Anatol Șalaru

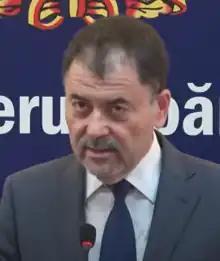
Șalaru in 2016

Anatol Șalaru (born 7 February 1962) is a Moldovan politician who served as Minister of Transport and Roads Infrastructure from 2009 to 2013 and Minister of Defense from 2015 to 2016. He was member of Parliament of Moldova from 1990 to 1994 and from 2014 to 2015.